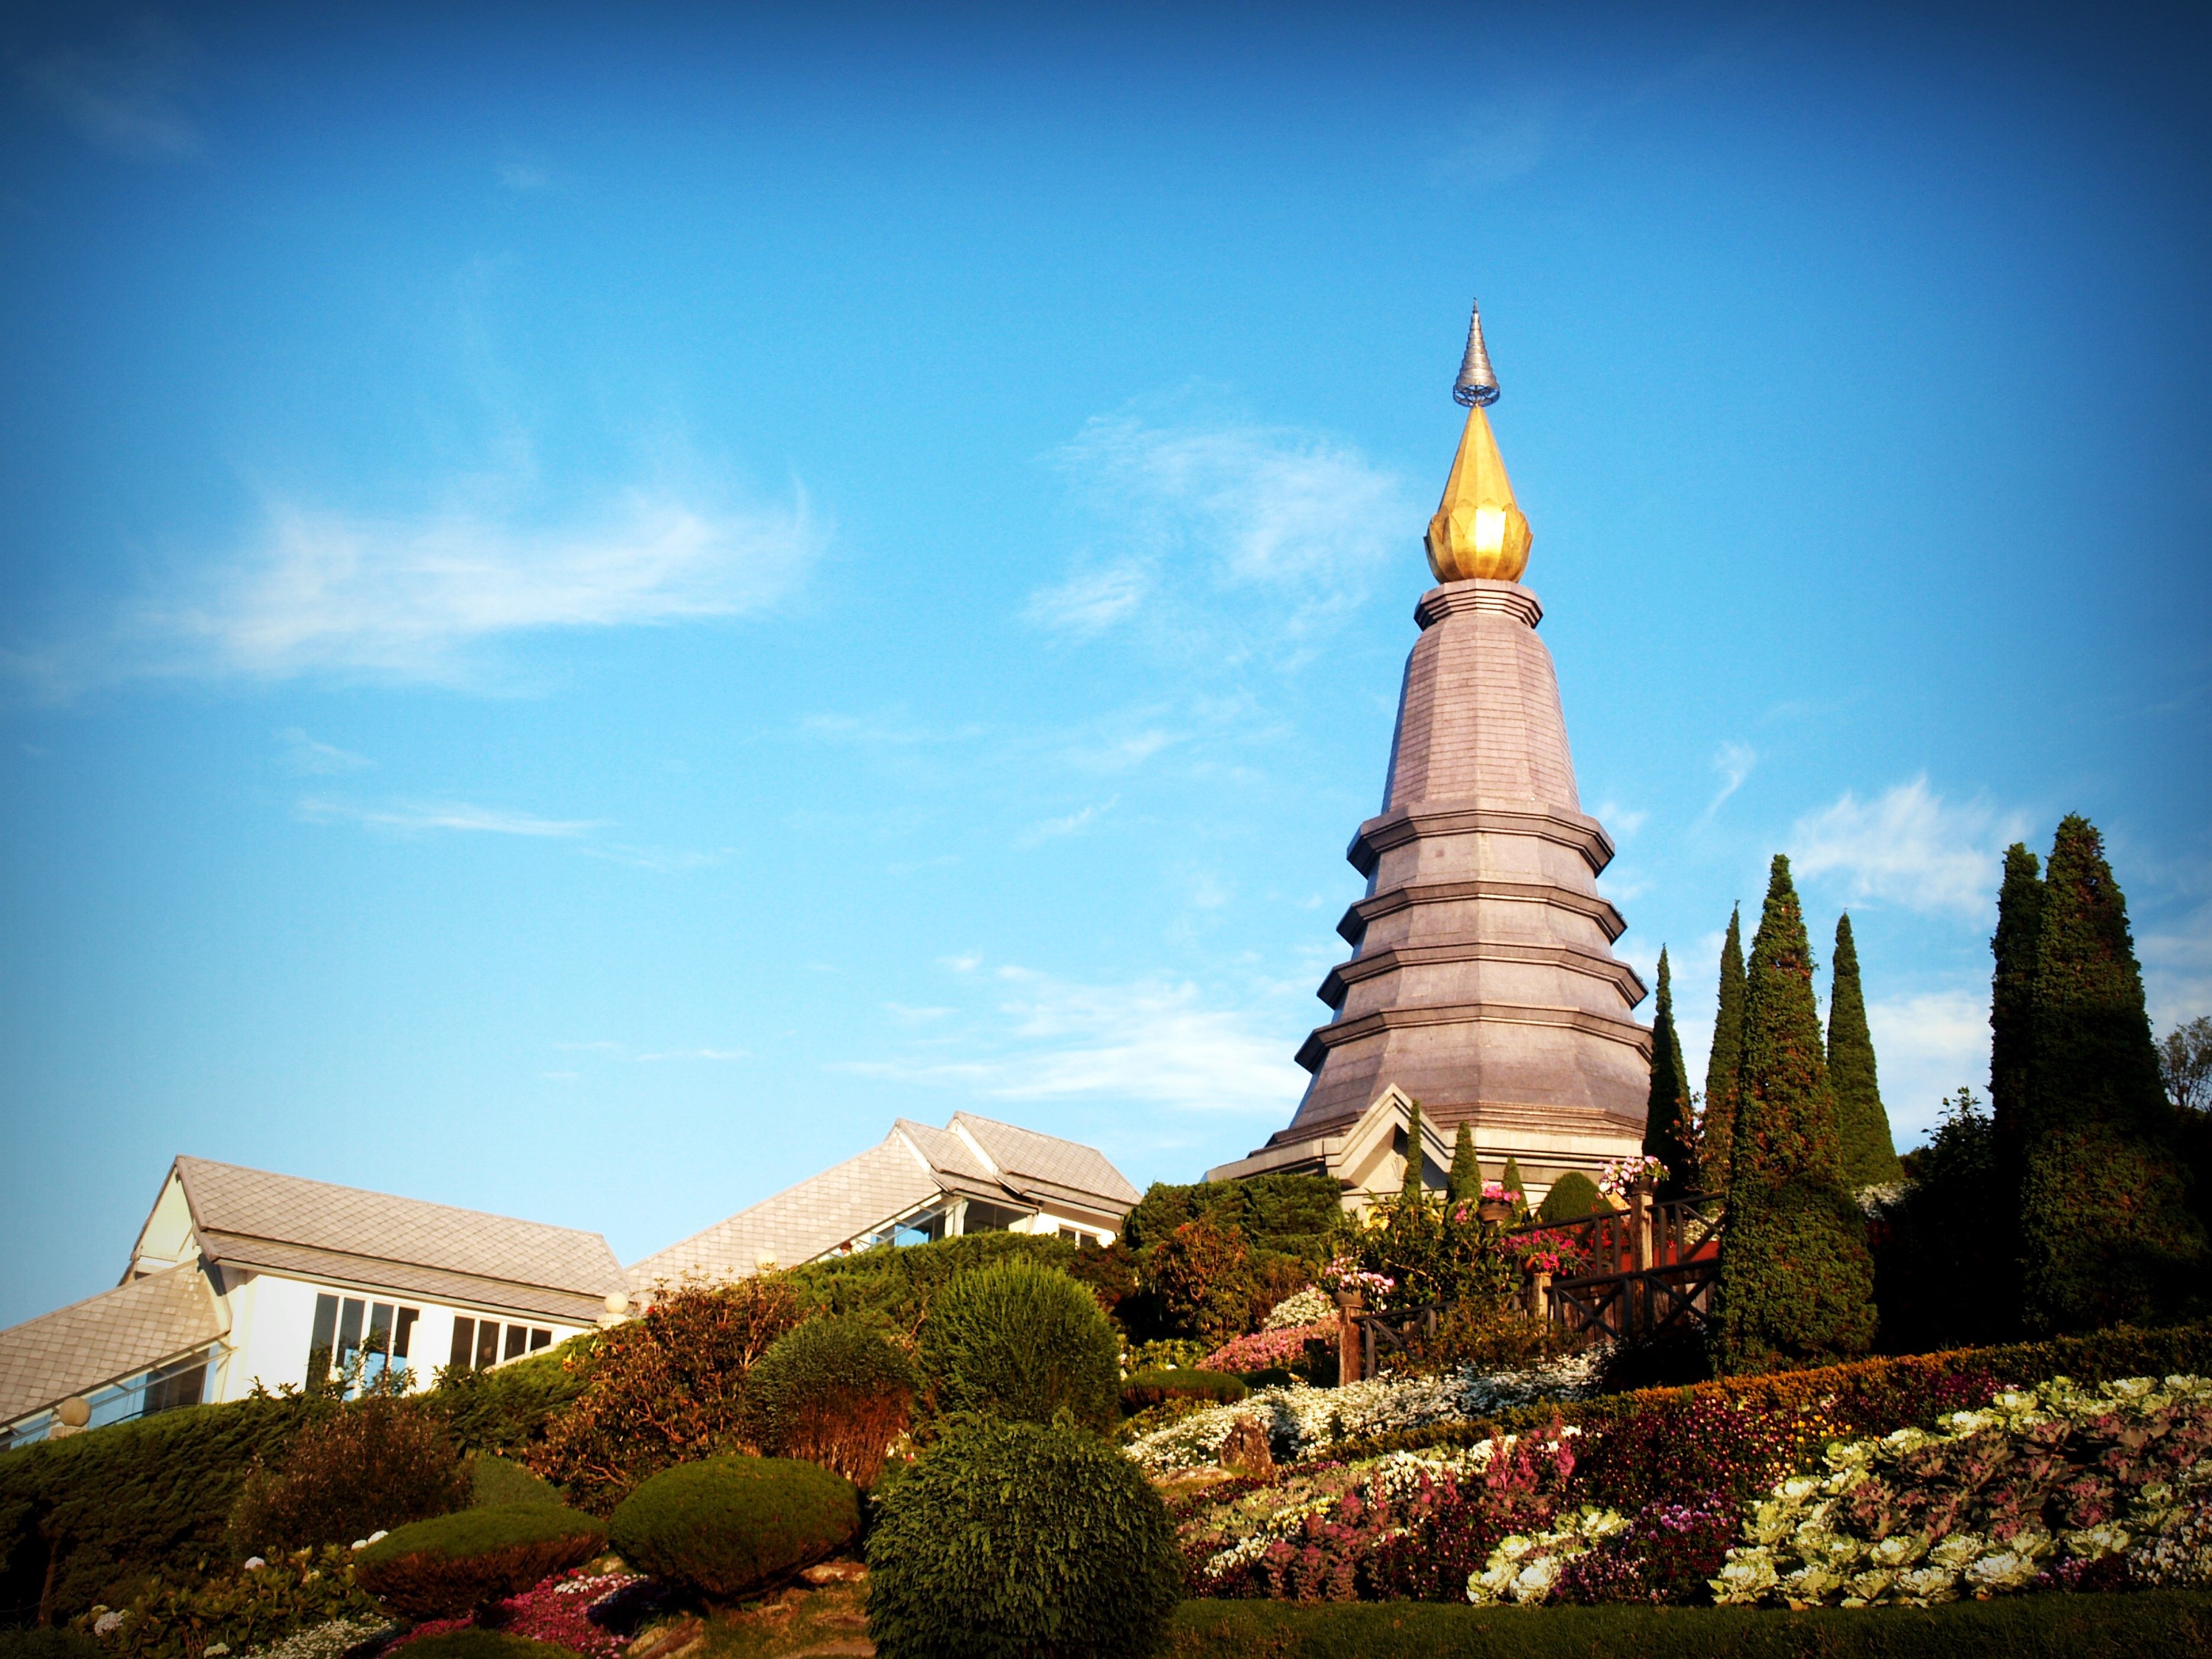
landscape, water, nature, mountain, architecture, sky, flower, building, old, vacation, tourist, travel, construction, green, high, tower, space, park, buddhism, religion, asia, ancient, landmark, blue, tourism, place of worship, thailand, religious, national, art, background, design, temple, spire, queen, wallpaper, beauty, buddha, culture, beautiful, history, day, thai, traditional, pagoda, stupa, wat, east, chiangmai, doi, inthanon